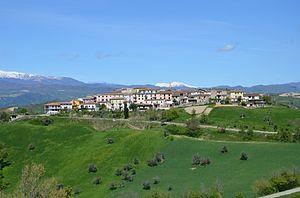
Castel Castagna est une commune de la province de Teramo dans les Abruzzes en Italie.